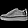
Label: Sneaker